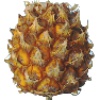
Label: Pineapple Mini 1